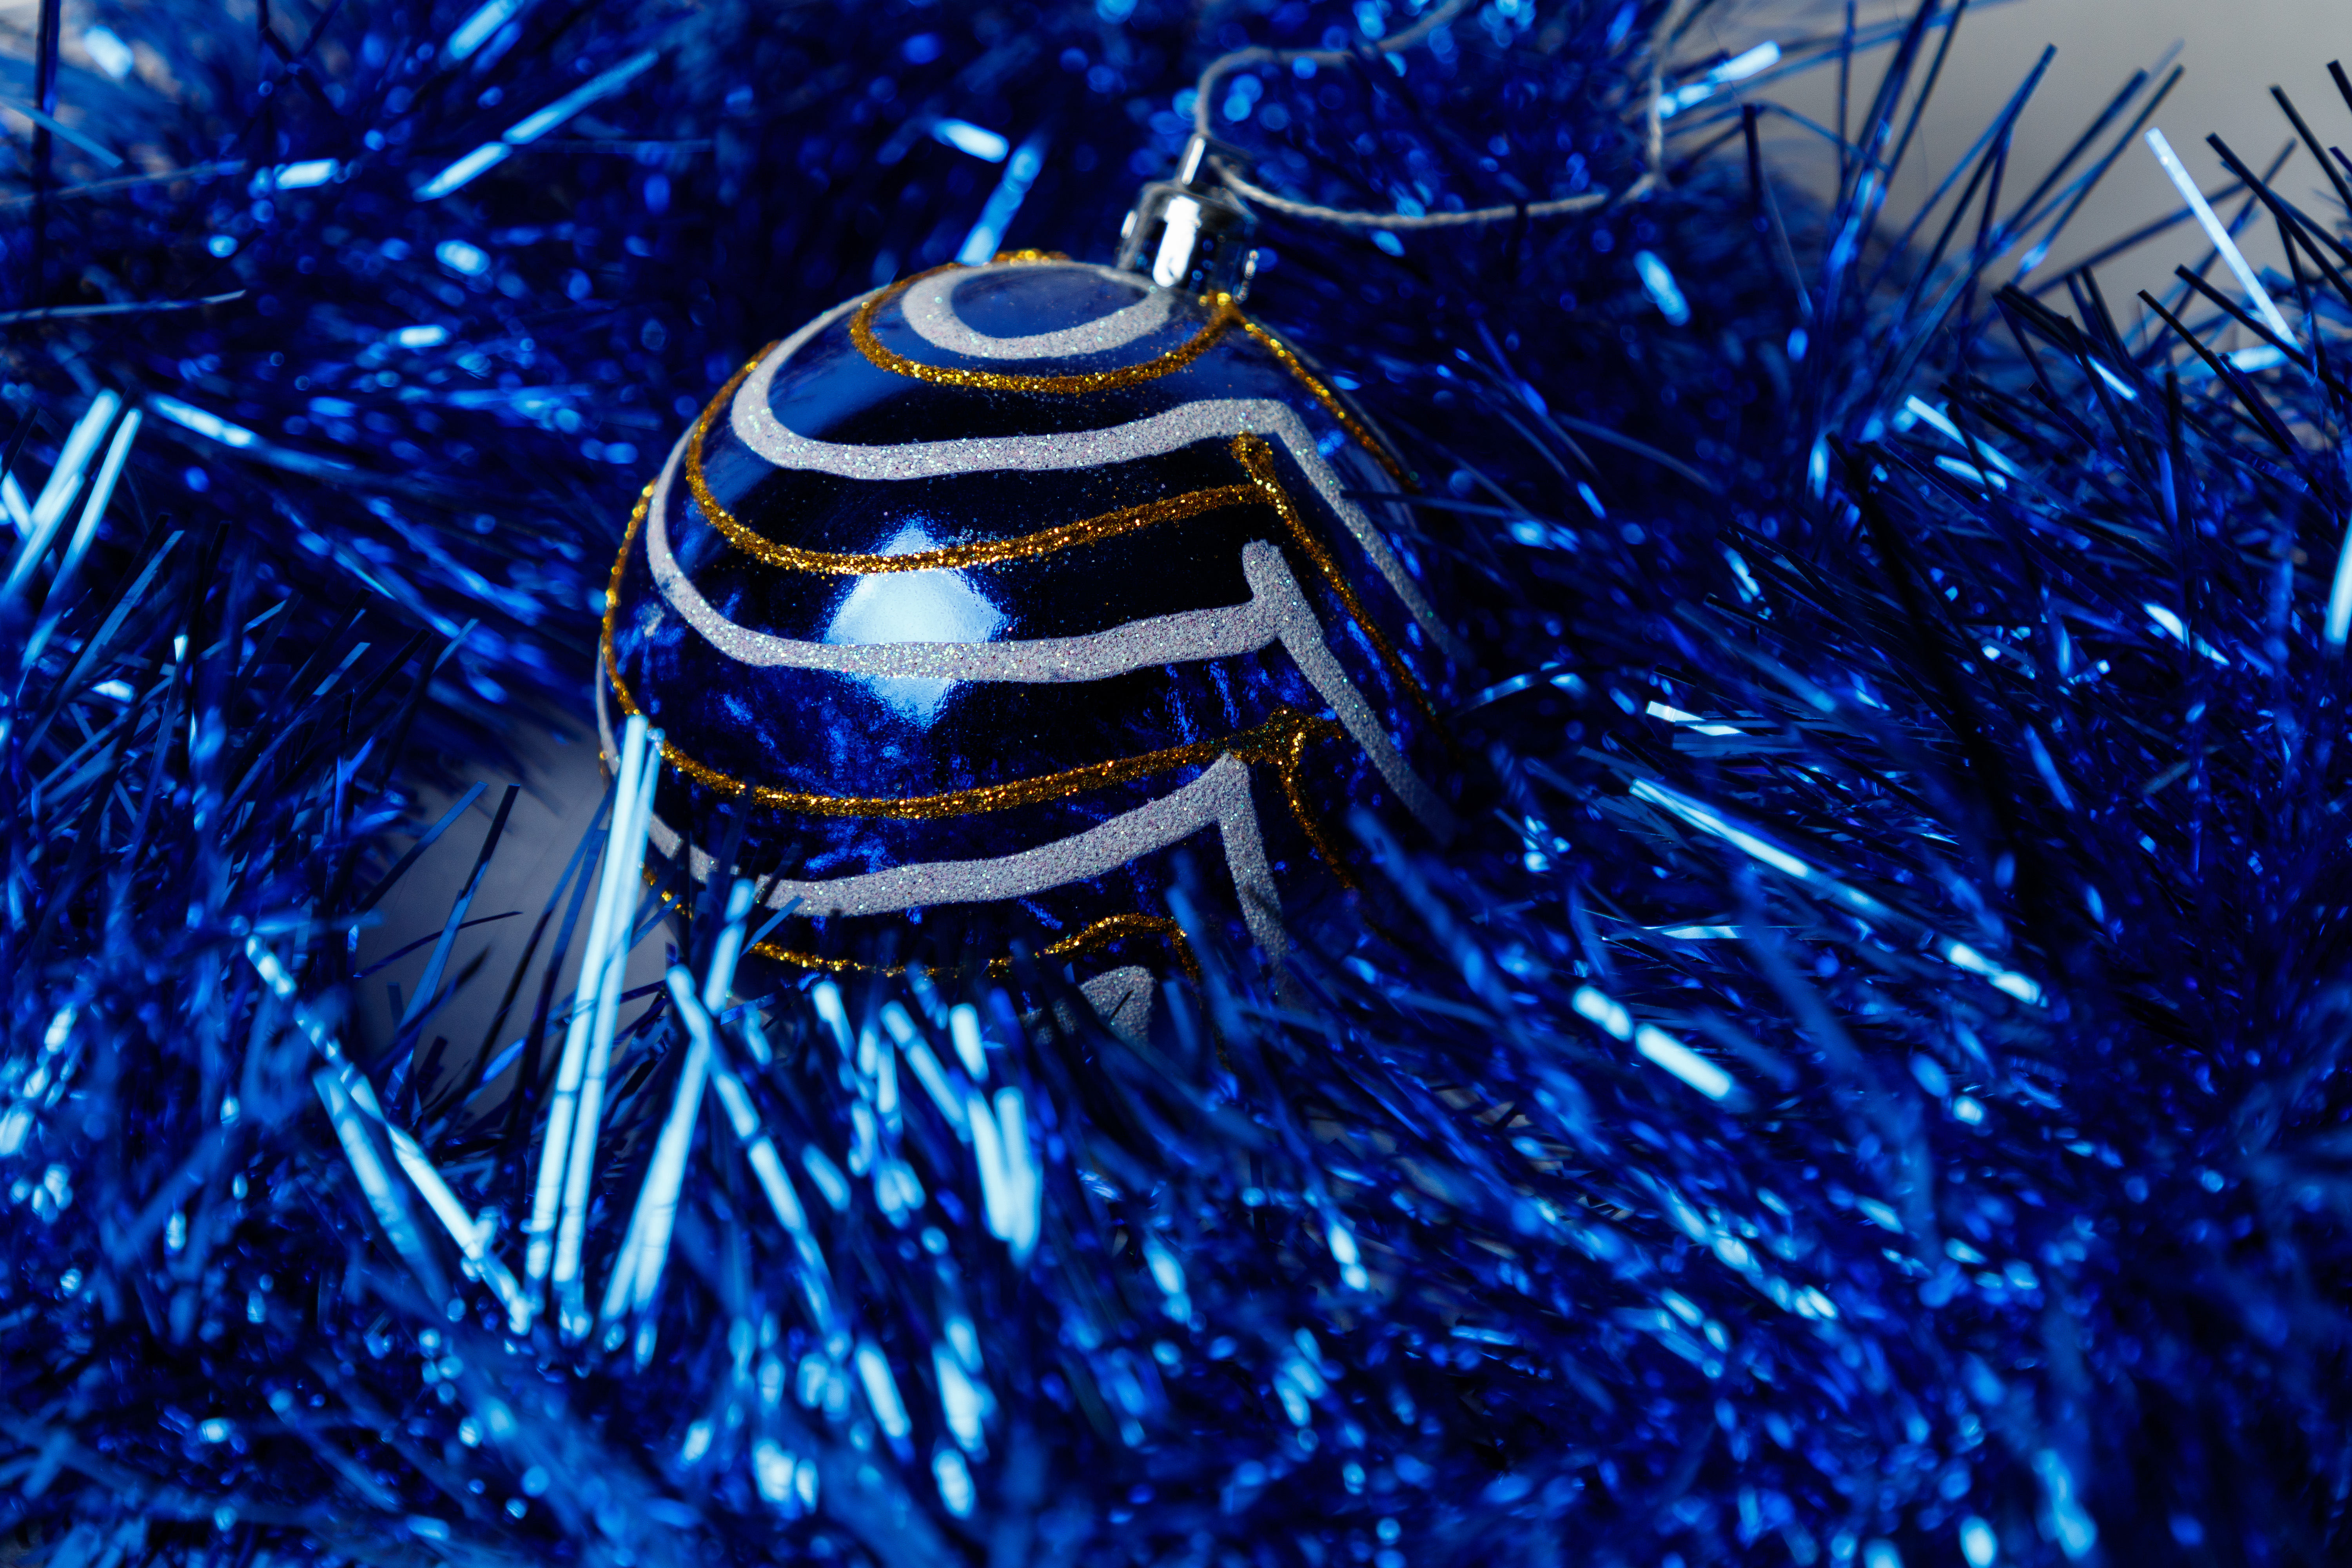
christmas, new year, christmas tree, christmas tree toy, decorations, christmas garland, winter, christmas ball, New Year's pictures, christmas pictures, holiday, balls, lights, night, shine, fun, blue, electric blue, majorelle blue, cobalt blue, christmas decoration, christmas ornament, invertebrate, conifer, marine biology